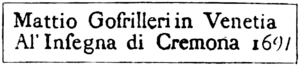
Signature Matteo Goffriller - 1691